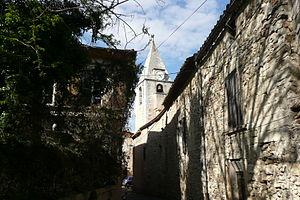
Eglise à Saze.
Saze est une commune française située dans le département du Gard en région Occitanie. Elle fait partie du Grand Avignon.